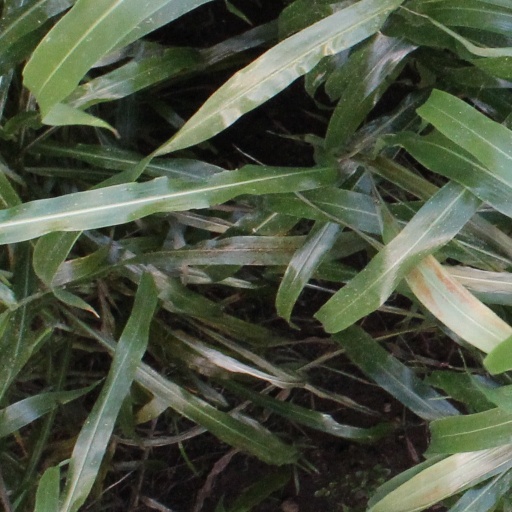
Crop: sorghum